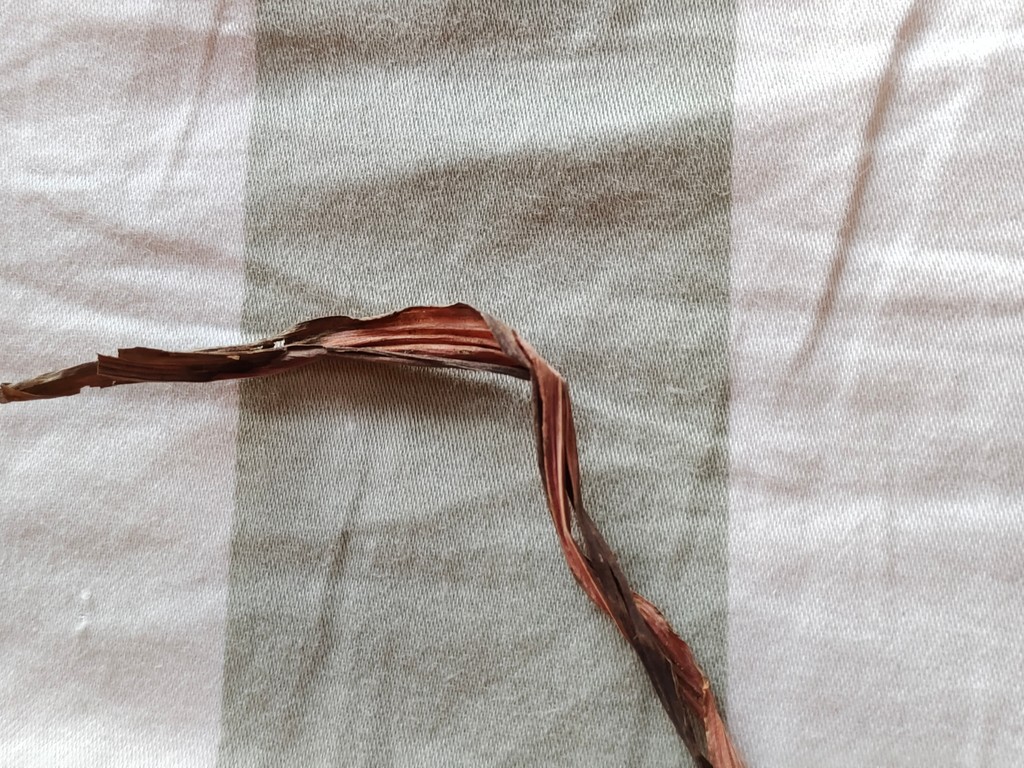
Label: Dried